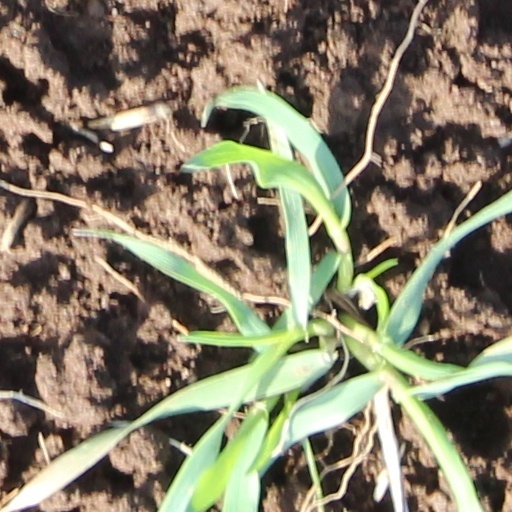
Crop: wheat